Acacia acradenia

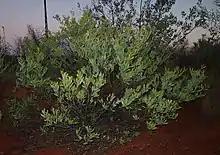
Habit

Acacia acradenia, commonly known as Velvet Hill wattle and silky wattle, is a species of flowering plant in the family Fabaceae and is native to northern and central Australia. It is a spindly shrub or tree with elliptic or narrowly elliptic phyllodes, spikes of orange or golden flowers and linear, crustaceous pods. The Nyangumarta peoples know it as walypuna the Alyawarr call it ampwey, the Jaminjung and Ngaliwurru know it as mindiwirri, the Jaru as binbali or gundalyji, the Kaytetye as ampweye or arwele and the Warlpiri as ngardurrkura.